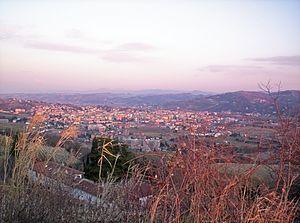
Acqui Terme est une commune italienne d'environ 20 400 habitants, située dans la province d'Alexandrie, dans la région Piémont, en Italie nord-occidentale. Elle se trouve à 35 km au sud-sud-ouest d'Alexandrie.